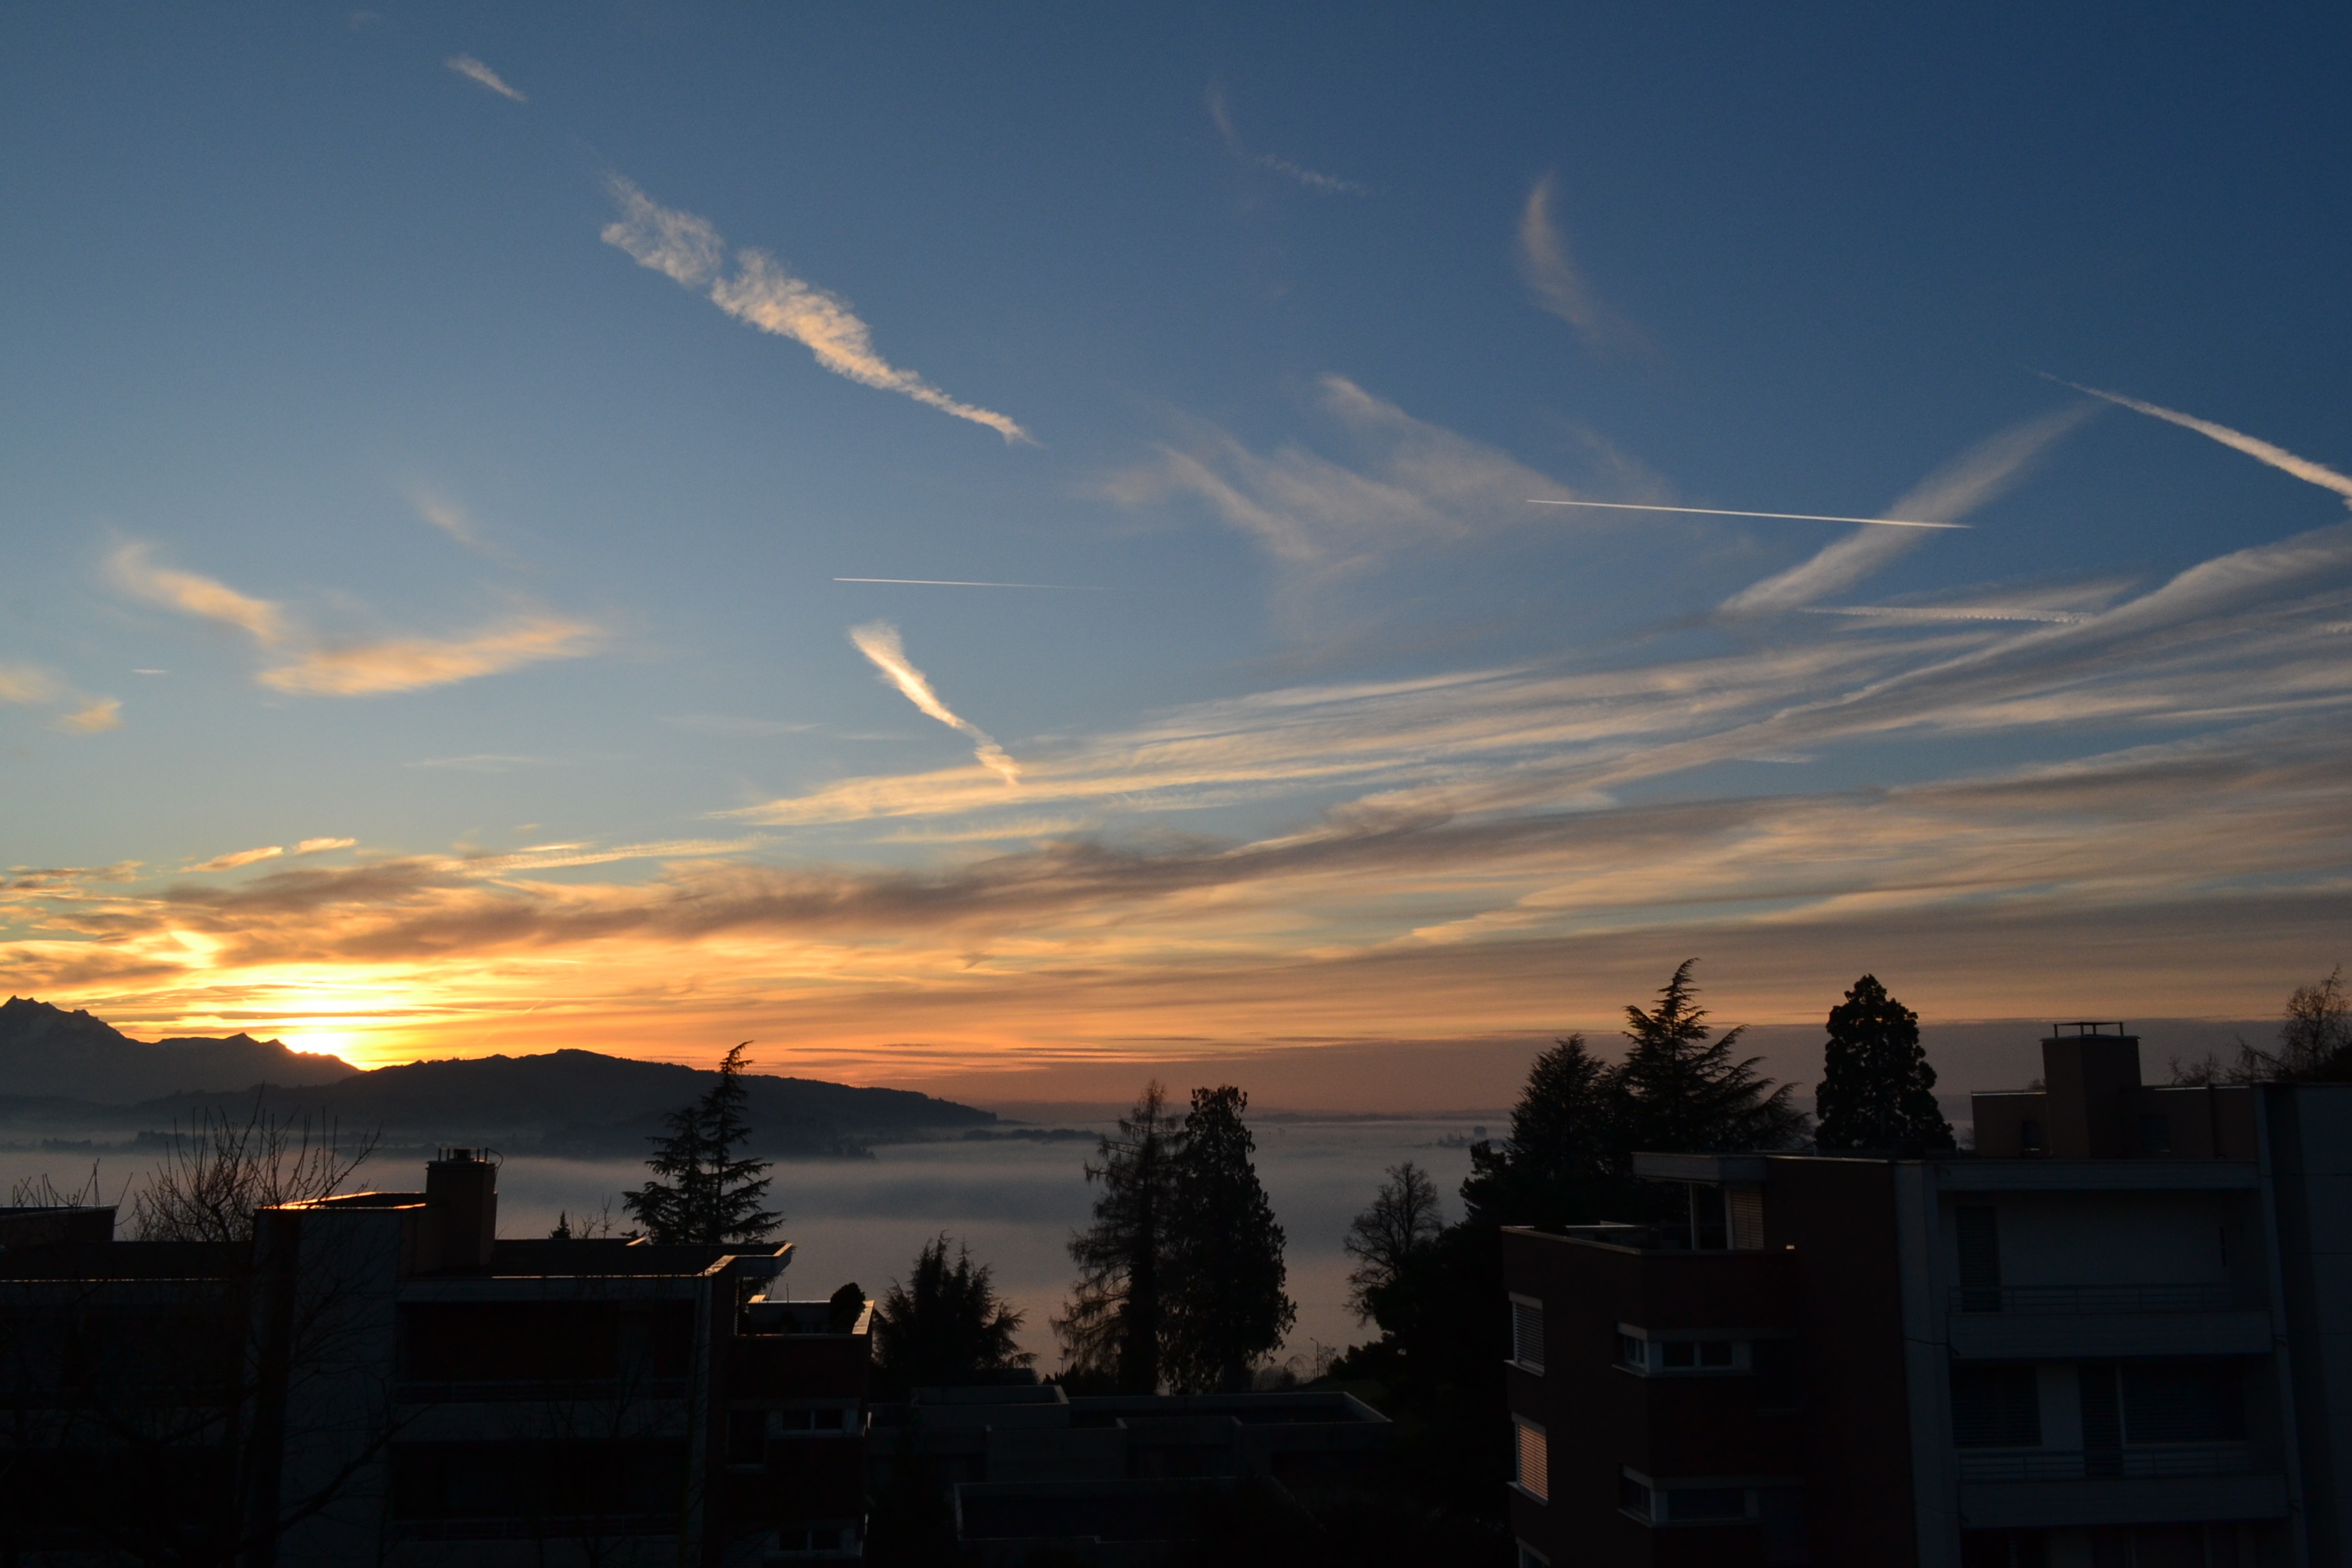
outdoor, horizon, cloud, sky, sun, sunrise, sunset, sunlight, morning, dawn, atmosphere, travel, dusk, evening, season, sunset sky, afterglow, meteorological phenomenon